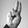
ASL letter: U